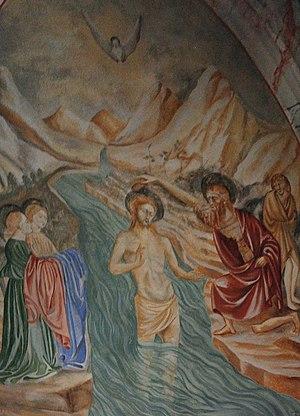
Église Saint Blaise de Labastide-de-Lévis